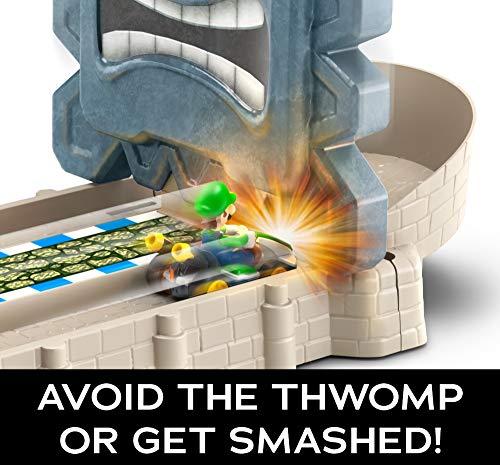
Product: Hot Wheels Hw Mario Kart Thwomp Set
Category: Toys & Games | Play Vehicles | Die-Cast Vehicles
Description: Kids will get revved up with these two Mario Kart track sets for awesome Hot Wheels fun.
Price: $19.97
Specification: ProductDimensions:34.5x17x13inches|ItemWeight:0.16ounces|ShippingWeight:1.68pounds(Viewshippingratesandpolicies)|ASIN:B07RJ328PM|Itemmodelnumber:GFY46|Manufacturerrecommendedage:5-9years